Stamford (UK Parliament constituency)

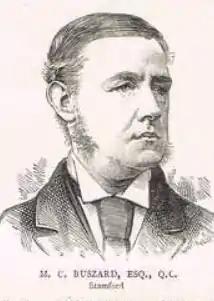
Buszard

Lawrance resigned after being appointed a Judge of the Queen's Bench division of the High Court of Justice, causing a by-election.